Culture of Virginia

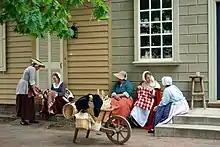
Colonial Virginian culture, language, and style is reenacted in Williamsburg.

The Culture of Virginia refers to the distinct human activities and values that take place in or originate from the Commonwealth of Virginia. Virginia's historic culture was popularized and spread across America by Washington, Jefferson, and Madison, and their homes represent Virginia as the birthplace of America. Modern Virginia culture is largely part of the culture of the Southern United States, however, Northern Virginia has become increasingly similar in culture to the Northeastern United States within the past few decades.